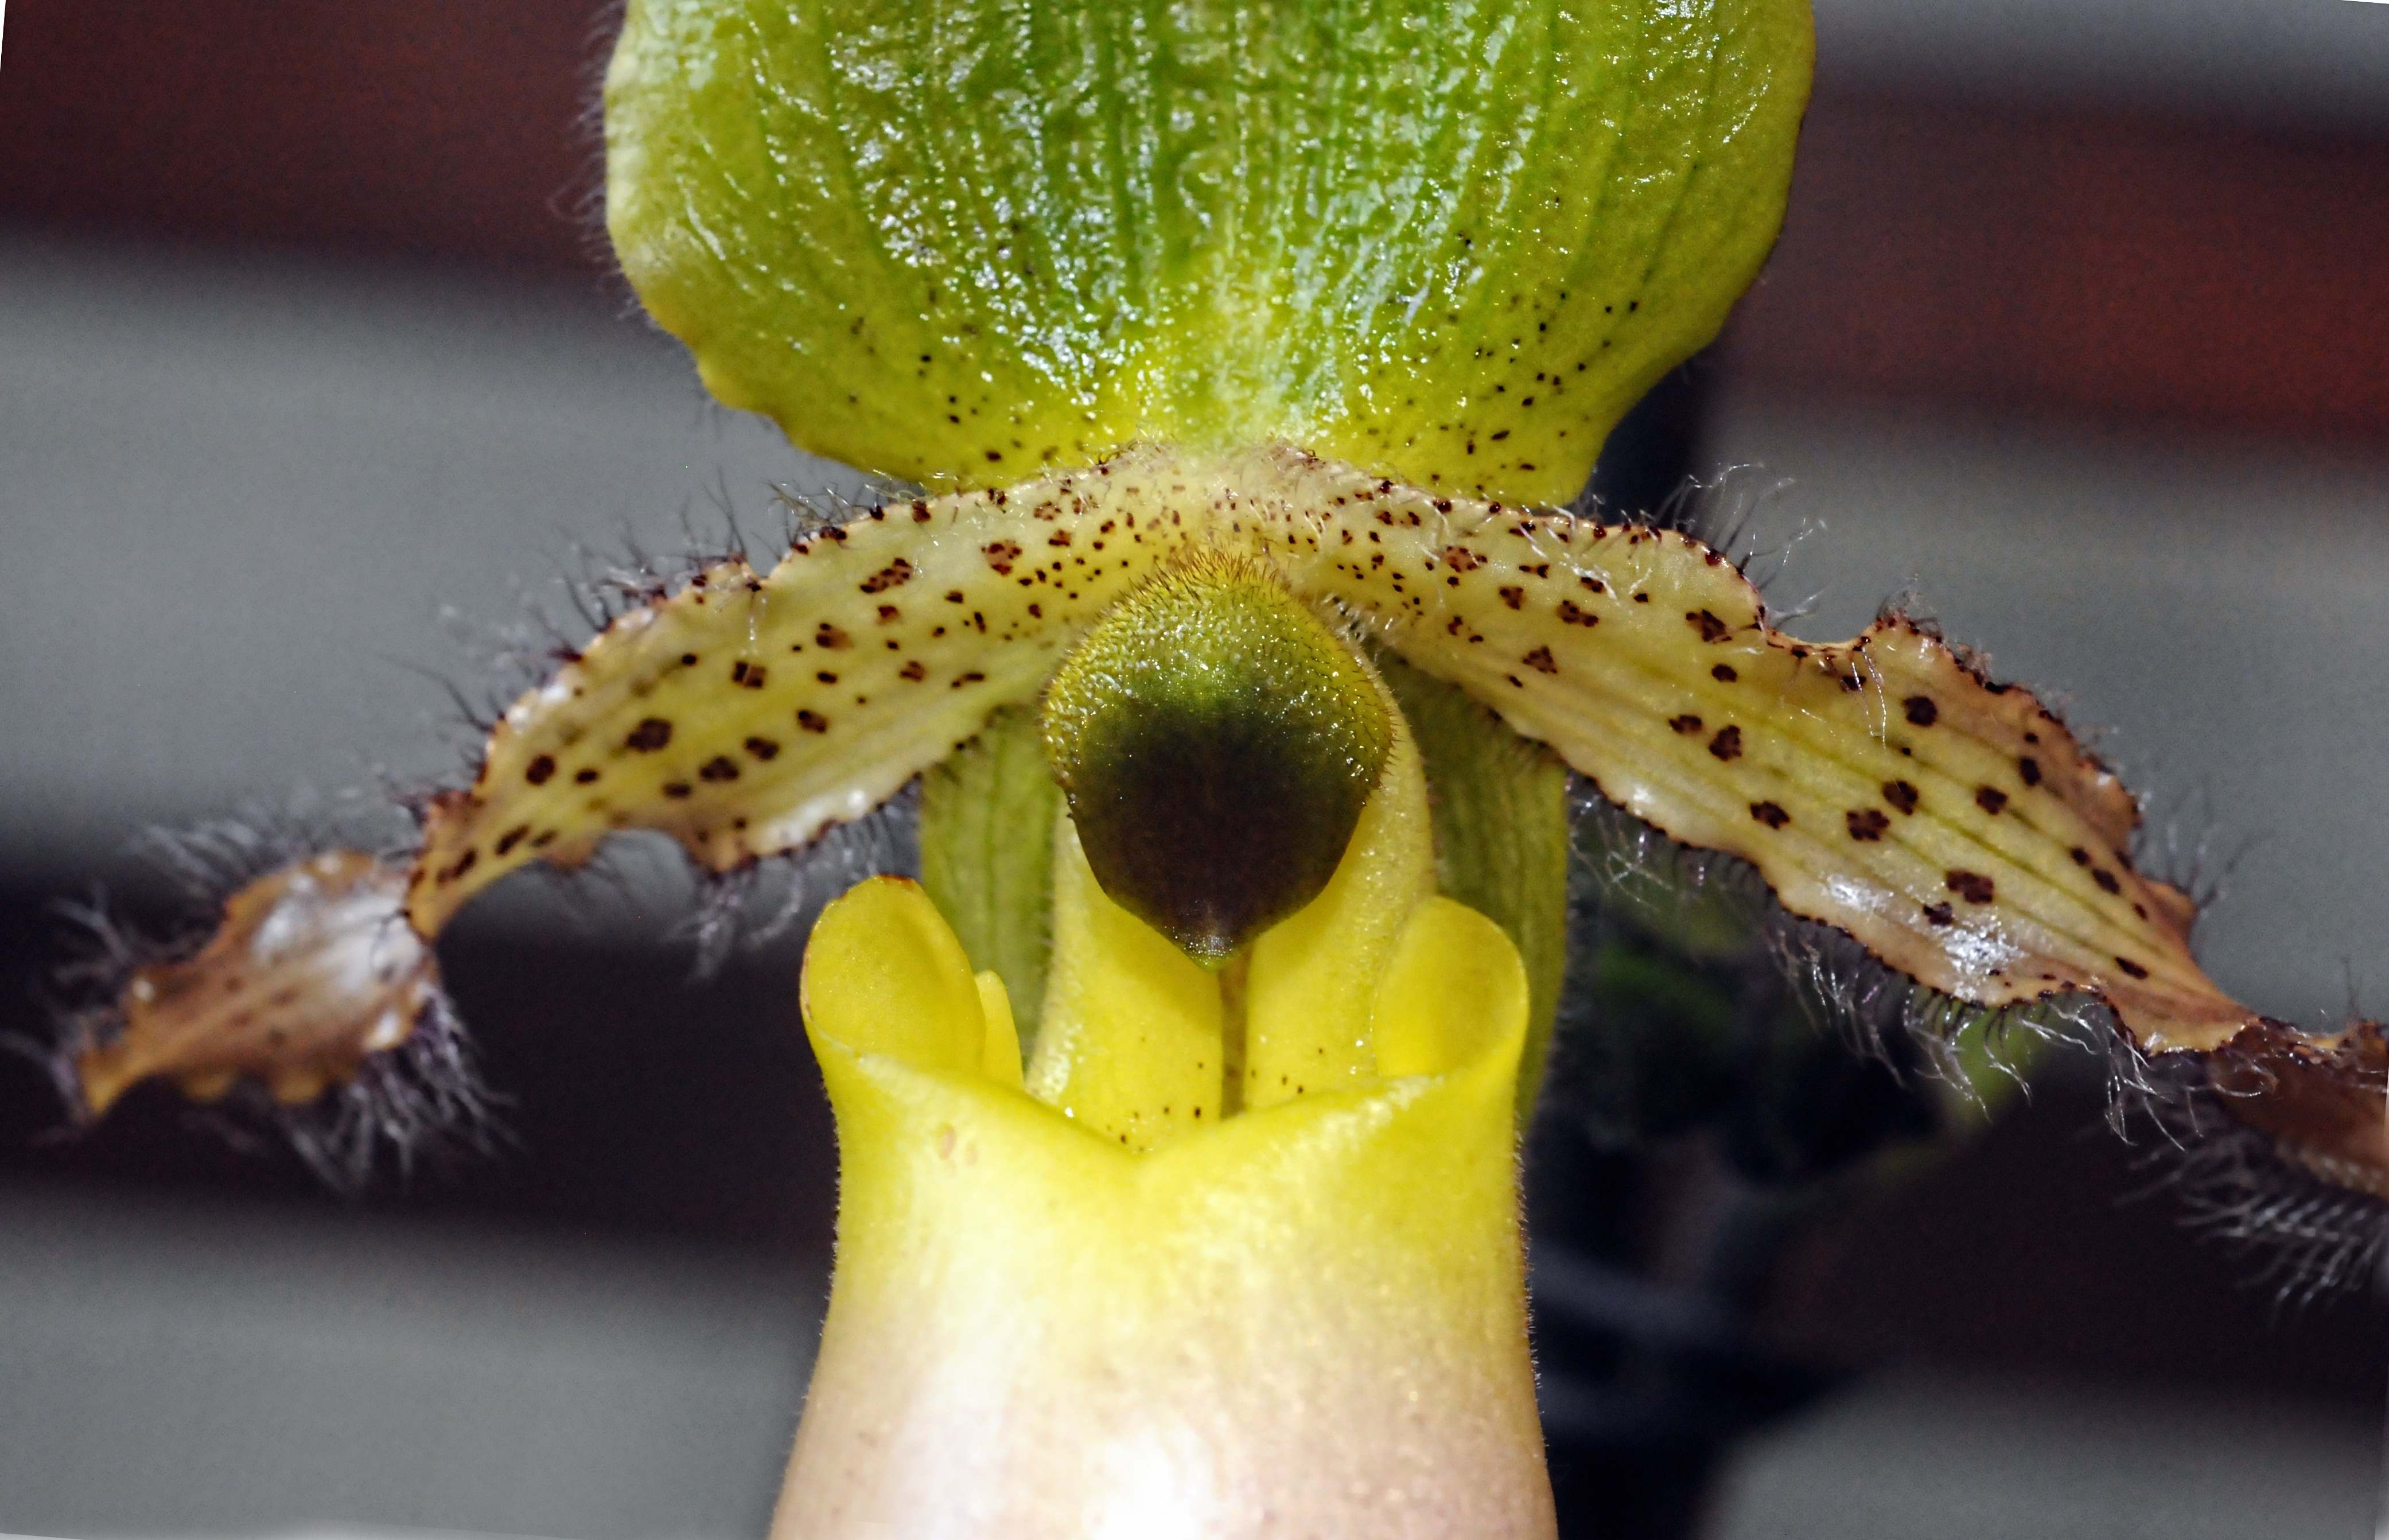
plant, leaf, flower, petal, produce, macro, botany, yellow, flora, orchid, close up, exotic, macro photography, paphiopedilum, flowering plant, plant stem, land plant, venus shoe